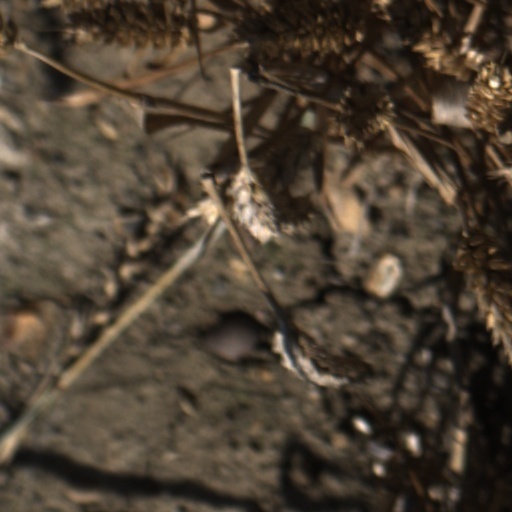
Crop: wheat